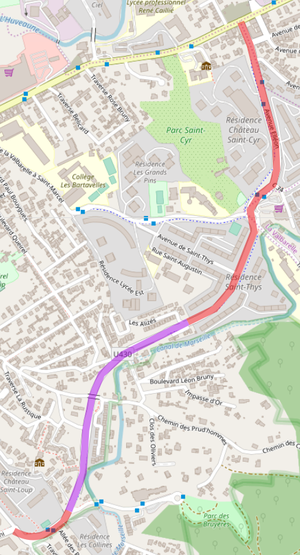
L’avenue Adrienne Ranc-Sakakini est située dans le 10em arrondissement de Marseille, quartier Saint-Loup. Elle va de la rue des Trois Ponts à l’avenue du Corps Expéditionnaire Français. C'est un des tronçon de la voie de liaison inter-quartiers U430.